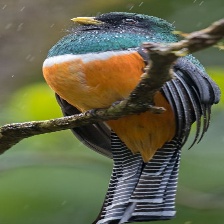
Species: ORANGE BREASTED TROGON
Scientific name: HARPACTES ORESKIOS